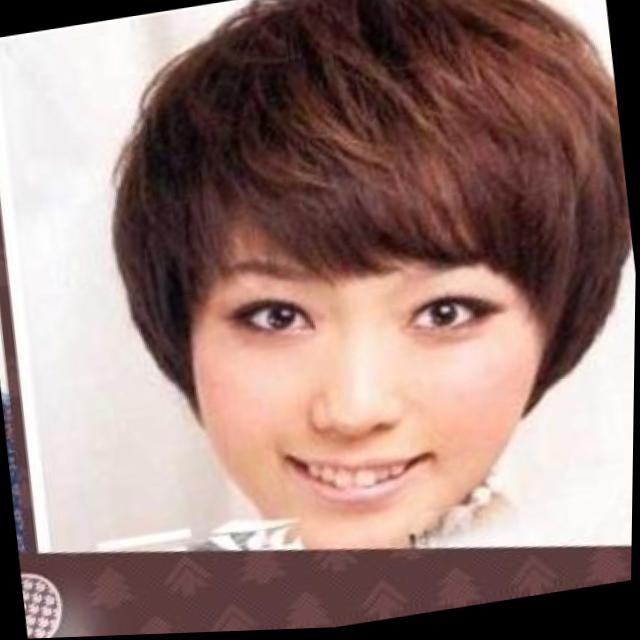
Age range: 21-44